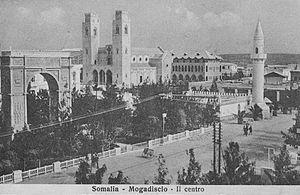
Mogadiscio, en somali : Muqdisho, en arabe : مقديشو [Maqadīshū], est la plus grande ville et la capitale de la Somalie, sur l'océan Indien. En 2015, la ville a une population de 2 120 000 habitants.
Cet article recense les arcs de triomphe construits à une époque postérieure à celle de l'Empire romain.